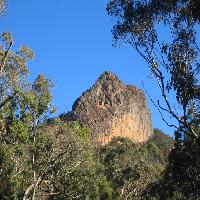
Weather: sun or clear